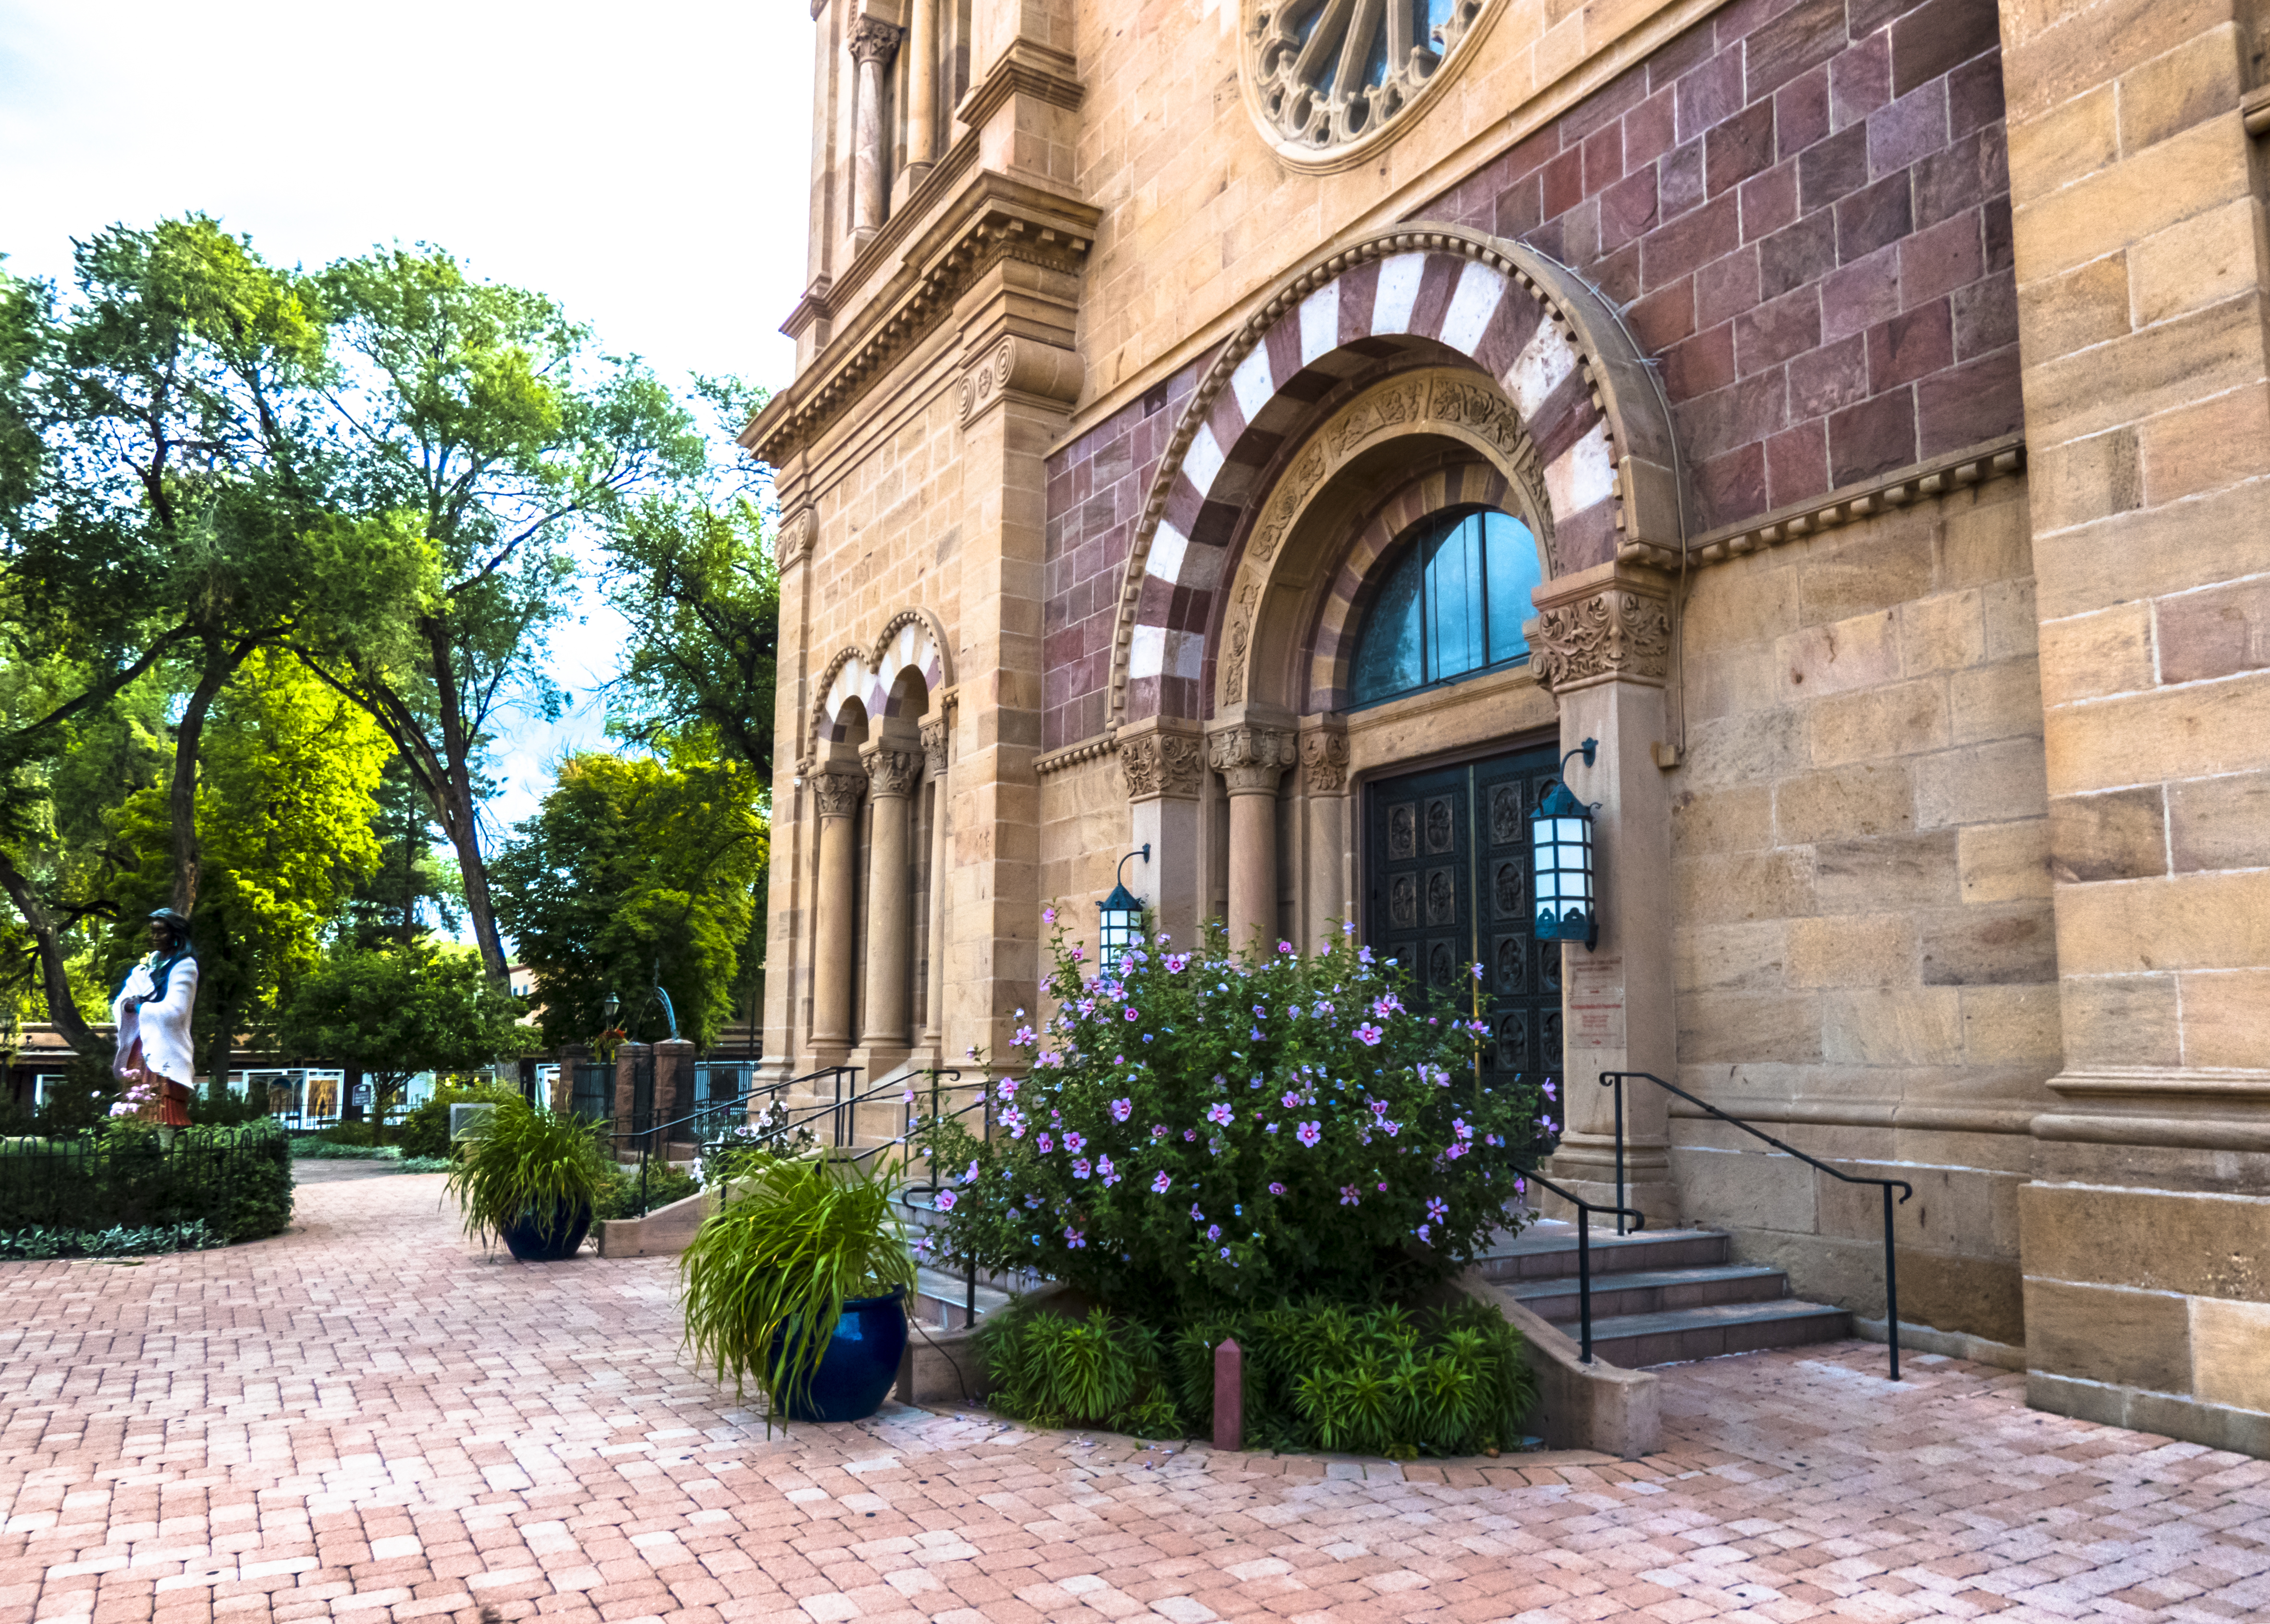
tree, plant, mansion, house, window, building, city, home, arch, facade, garden, courtyard, estate, real estate, stately home